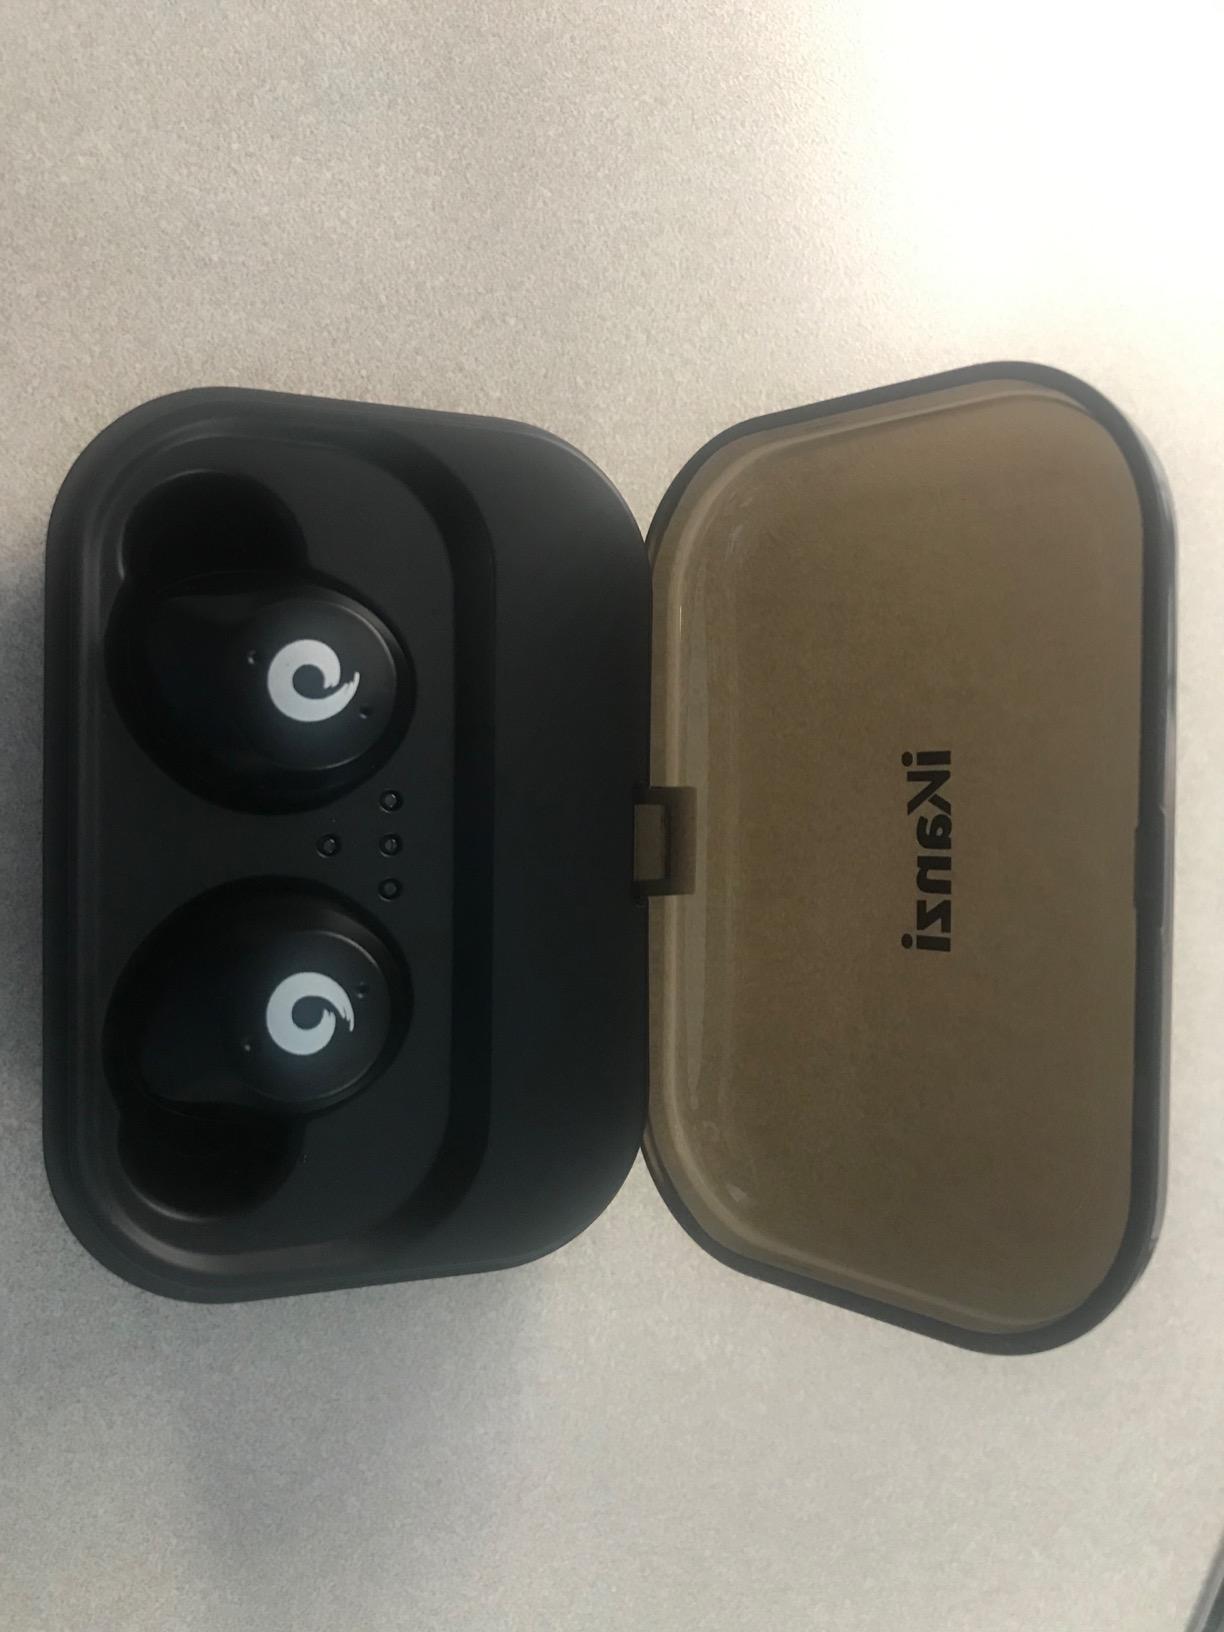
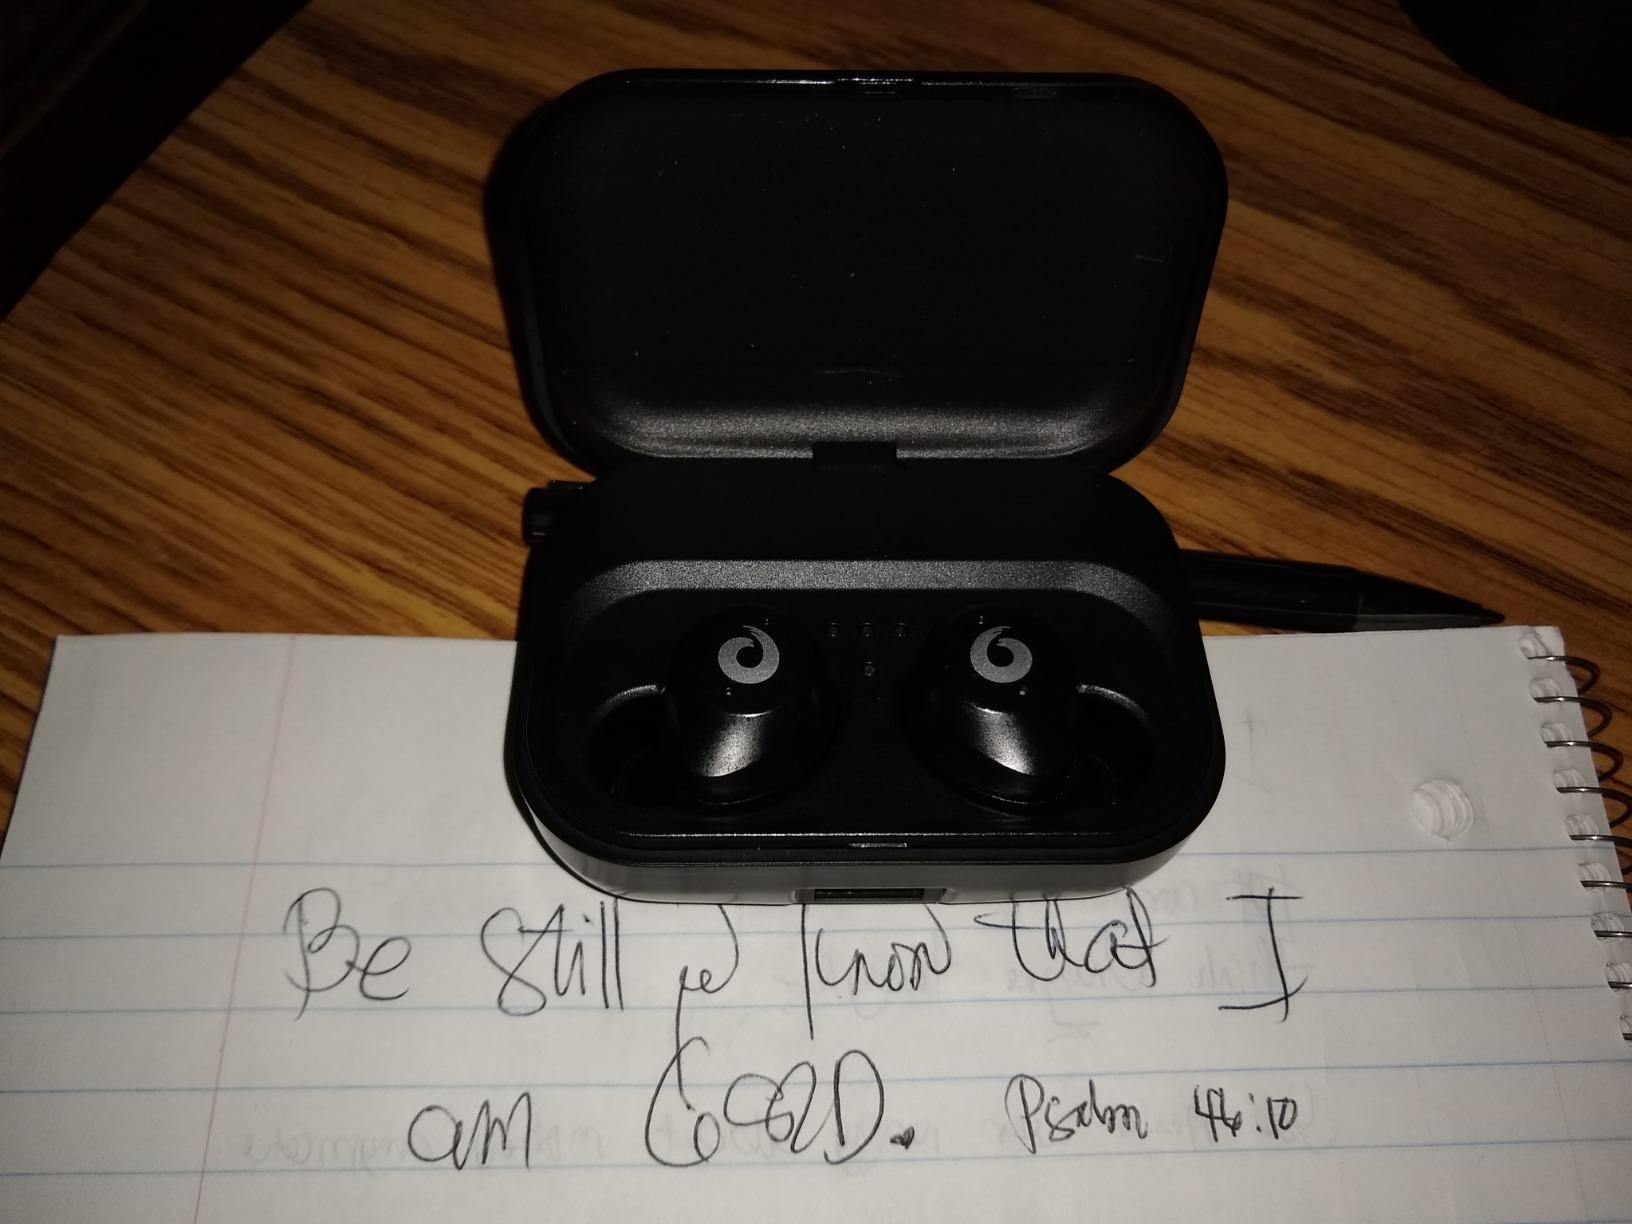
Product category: earbuds
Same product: yes